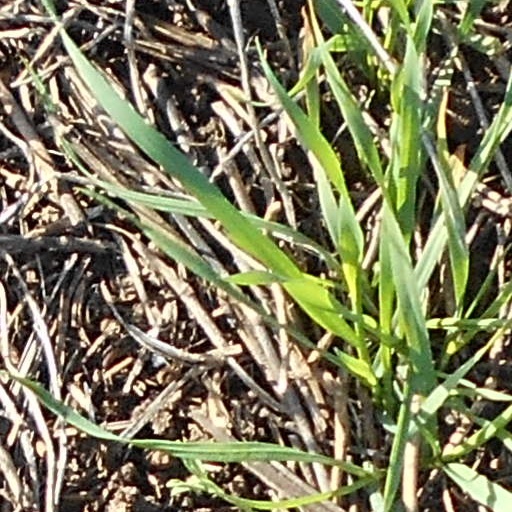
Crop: wheat